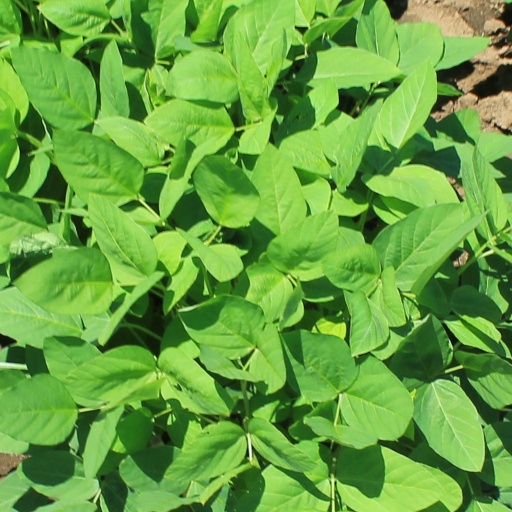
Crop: soybean